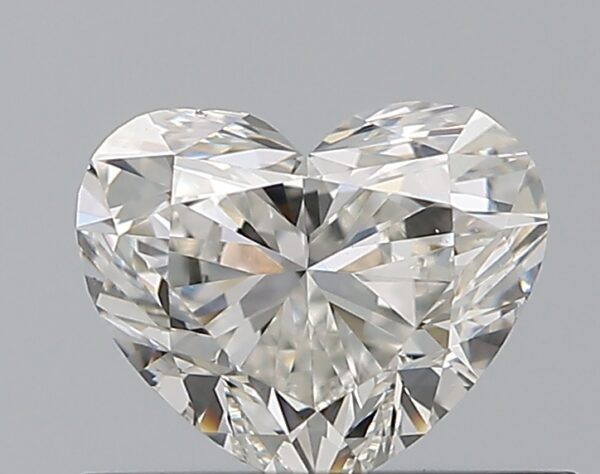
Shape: heart
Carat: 0.5
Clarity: VS2
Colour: H
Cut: GD
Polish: VG
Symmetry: GD
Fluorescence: N
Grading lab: GIA
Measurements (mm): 4.58 x 5.56 x 3.09